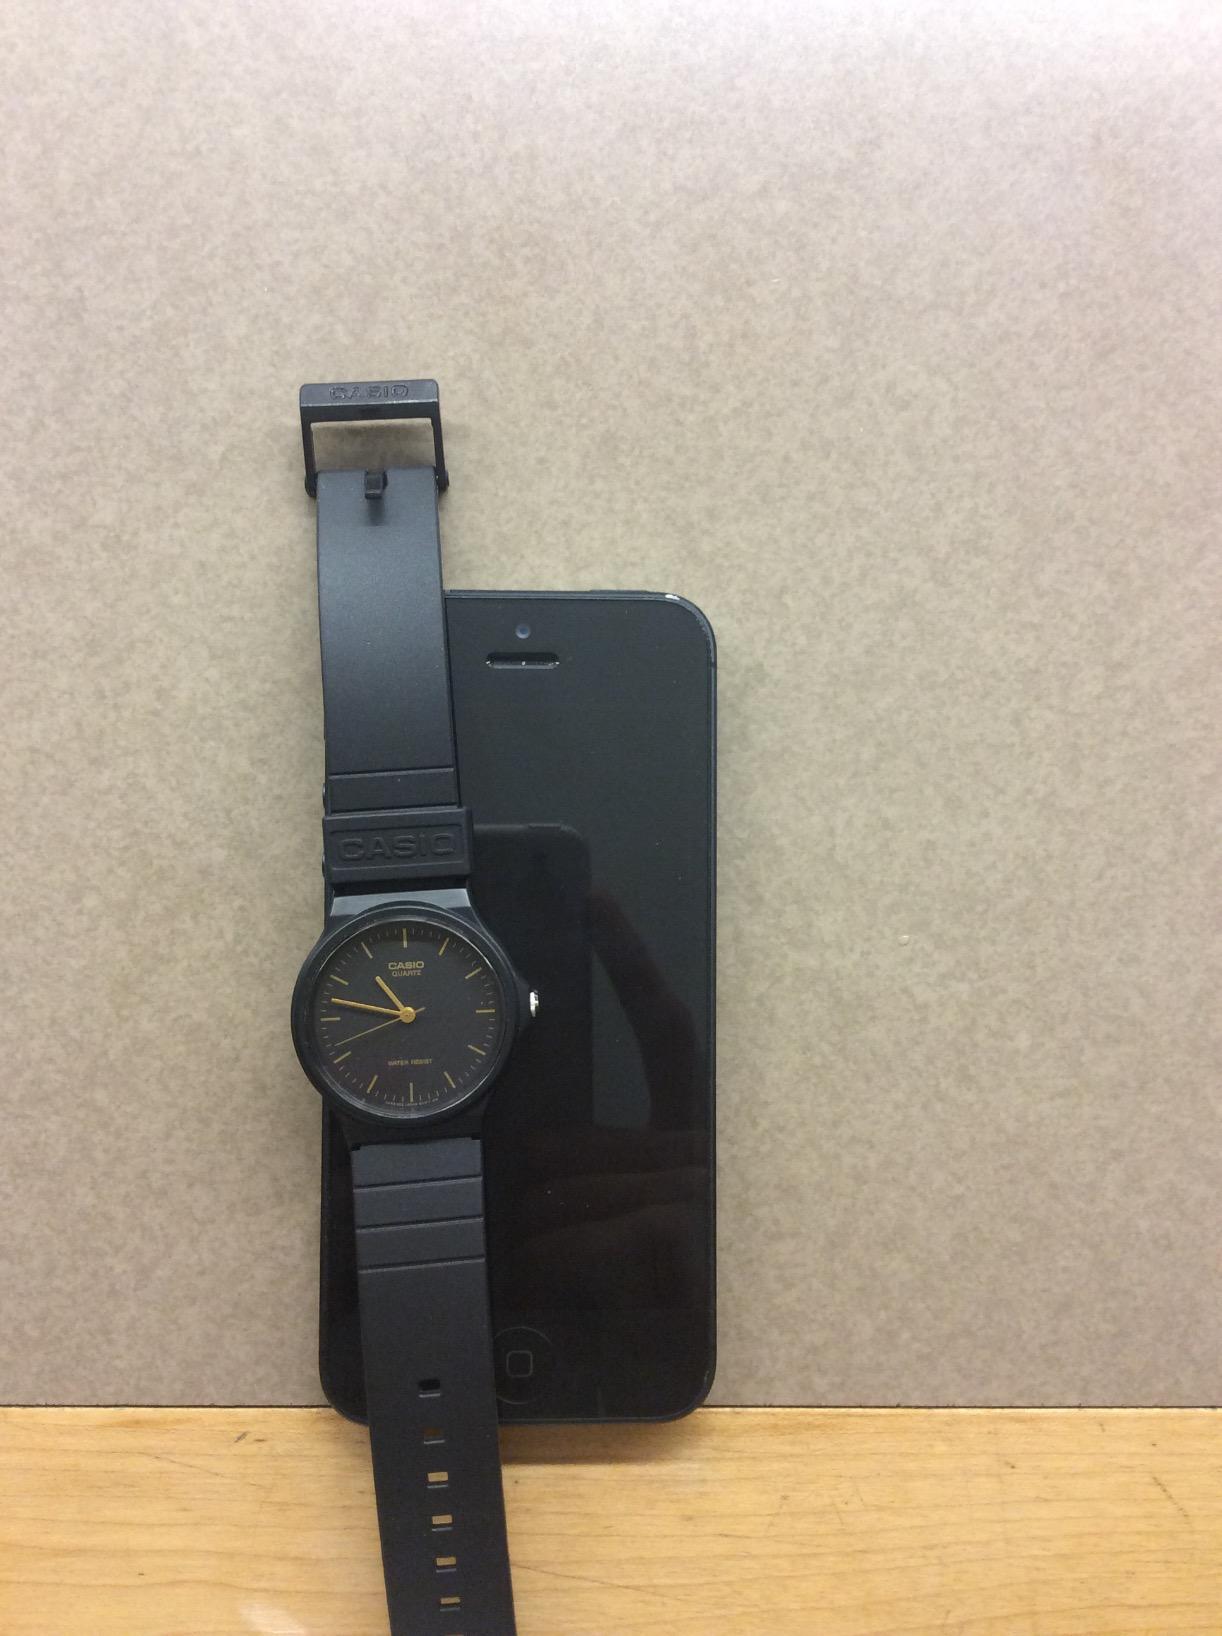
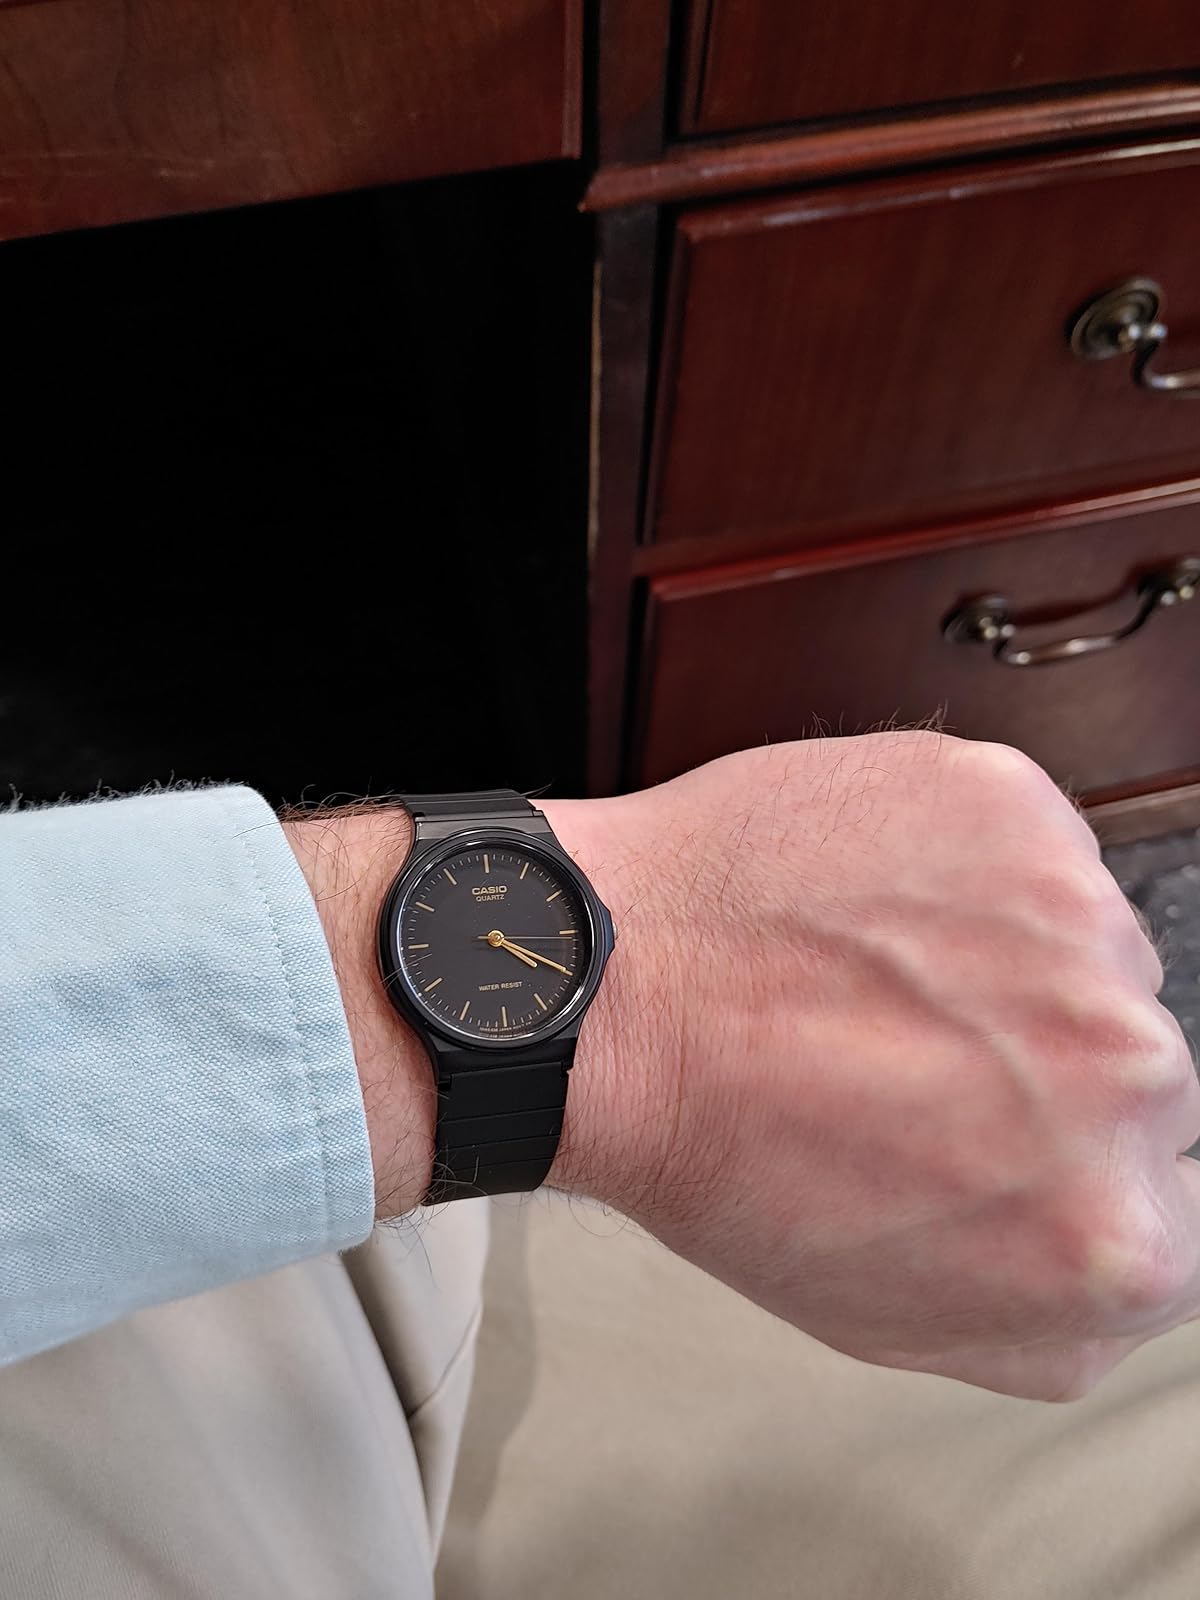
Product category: accessories_watch
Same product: yes